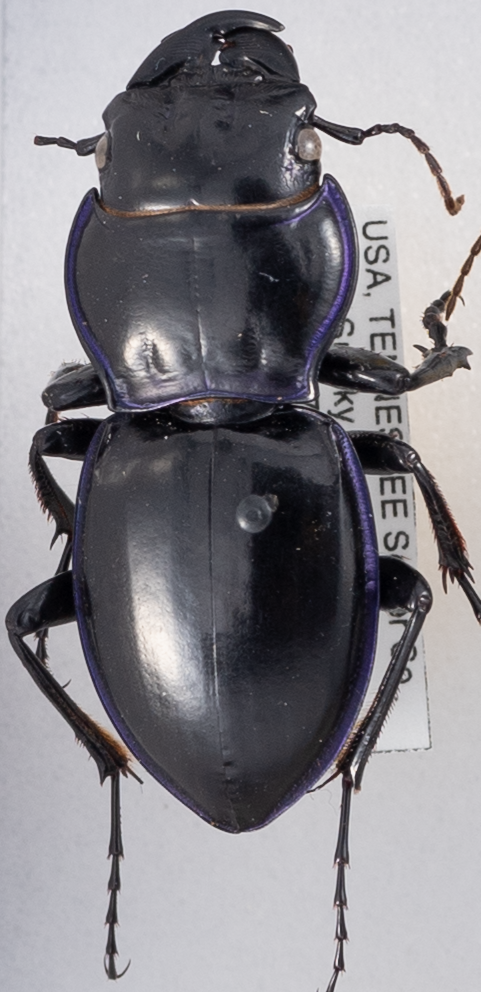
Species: Pasimachus punctulatus
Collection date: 2018-05-15
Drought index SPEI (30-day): -1.01
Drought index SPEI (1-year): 0.17
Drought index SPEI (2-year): -0.46